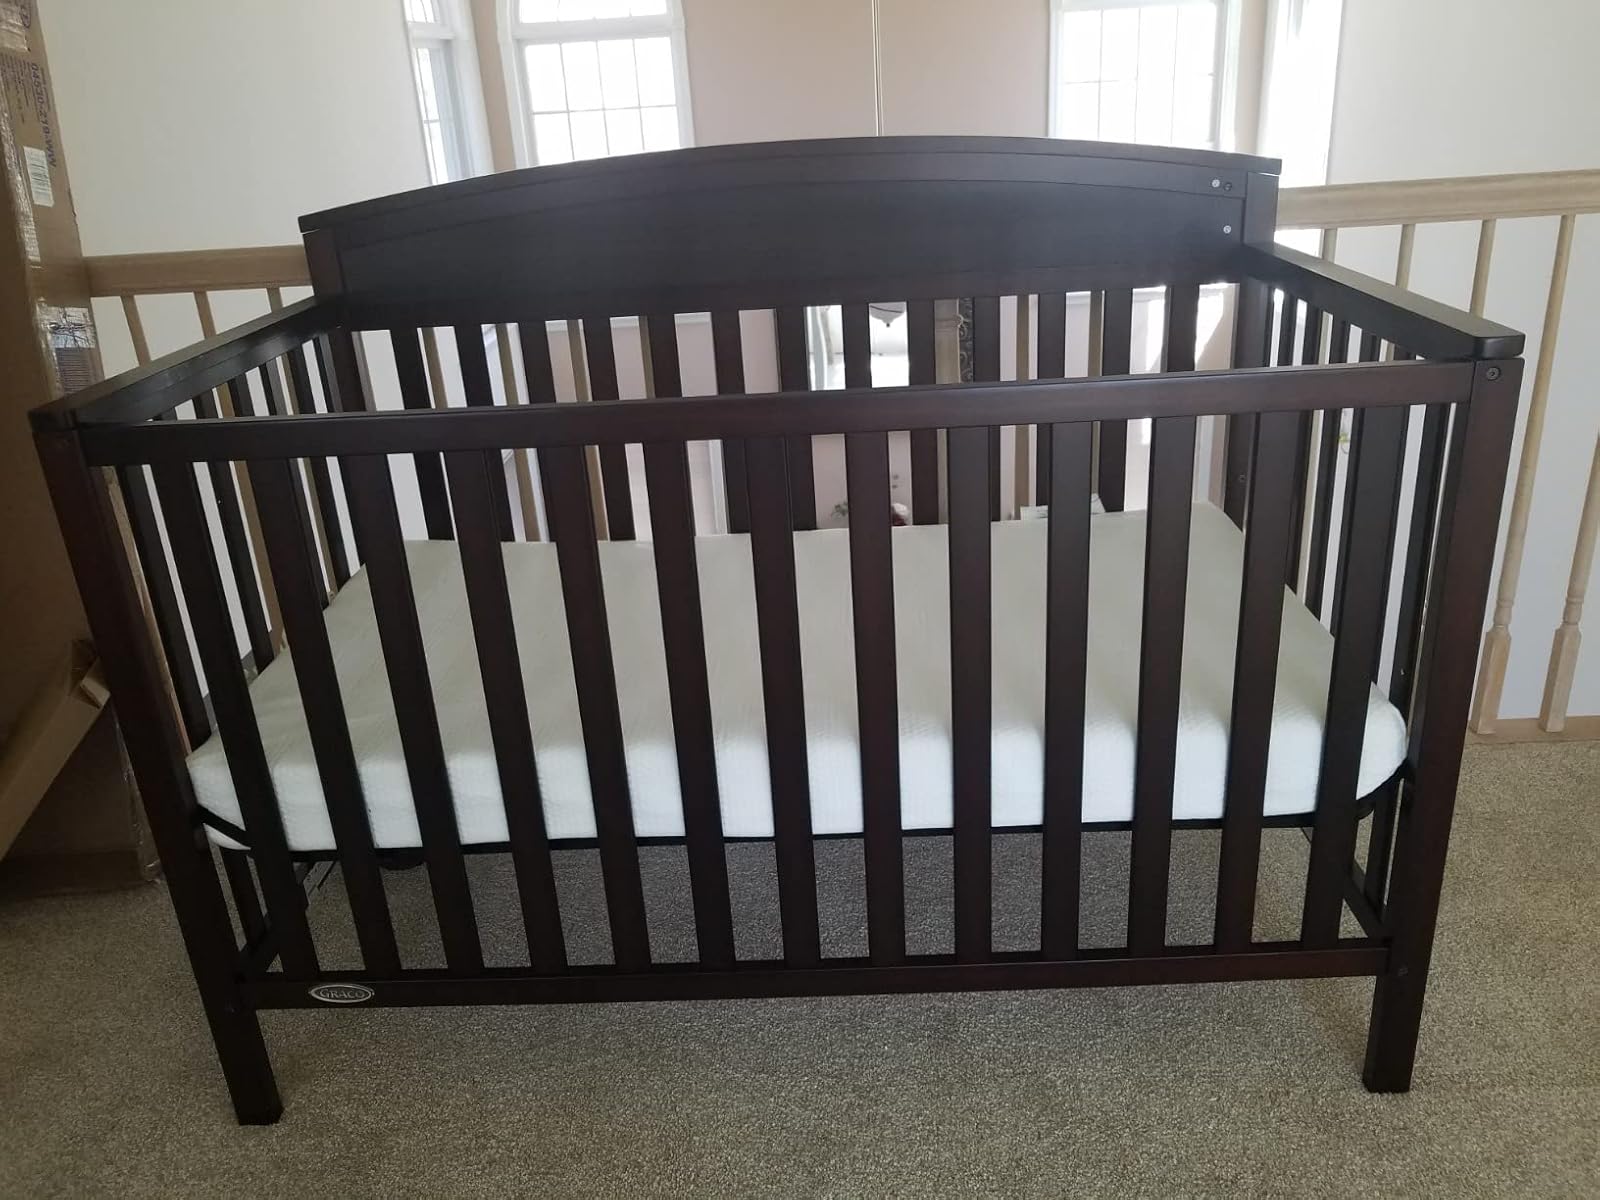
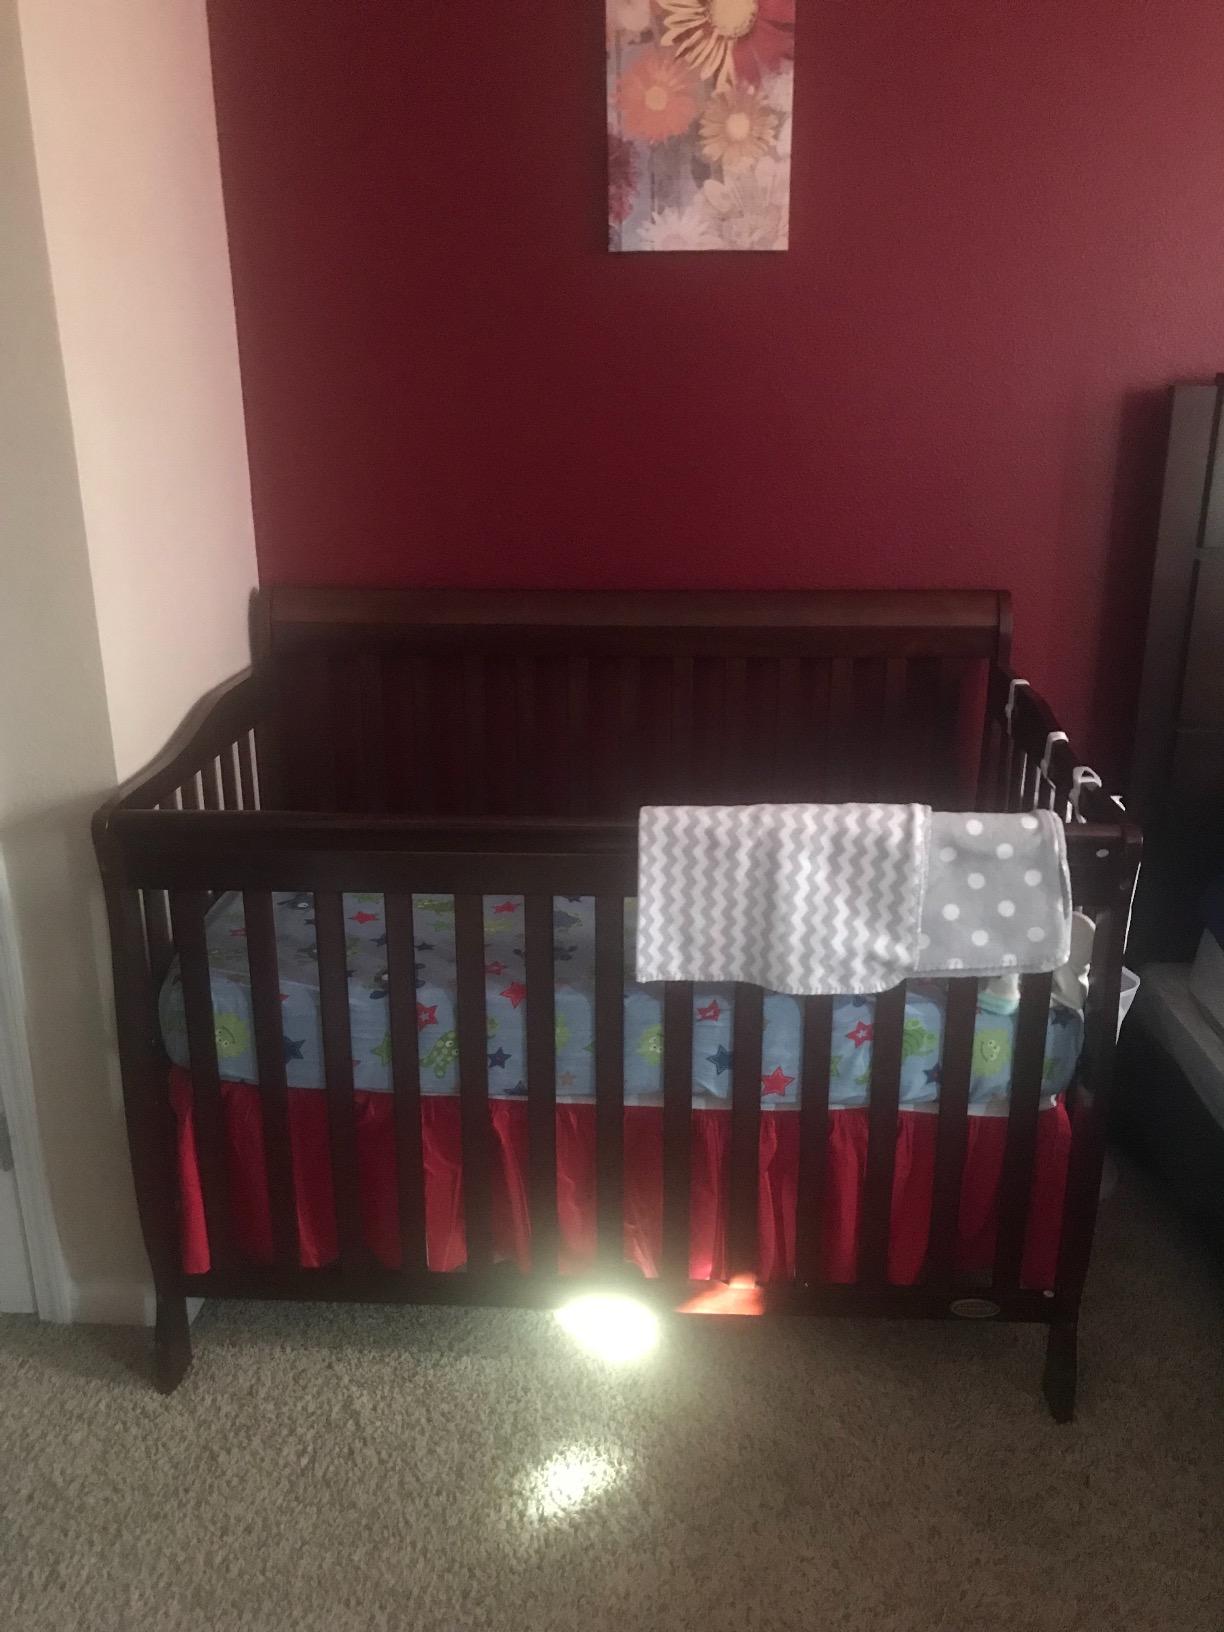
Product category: products_crib
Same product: no